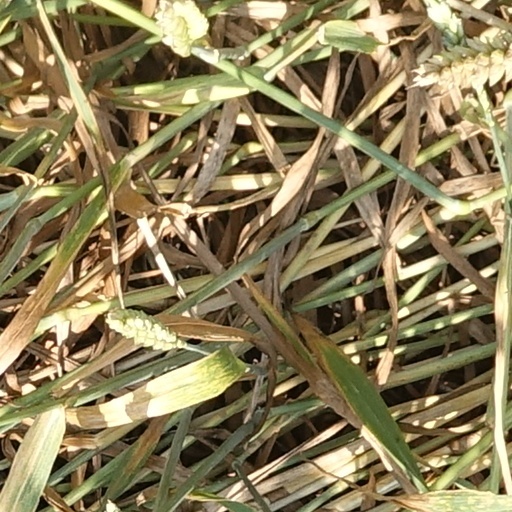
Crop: wheat